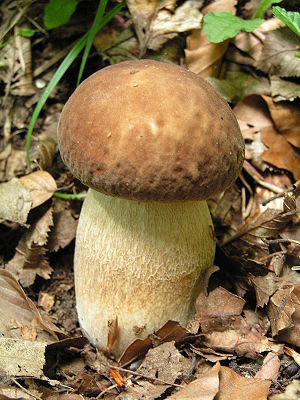
Karl Johan (svamp) / Forvekslingsmuligheder
Karl Johan svamp, populær-navn for svampearten Spiselig Rørhat, Boletus edulis.